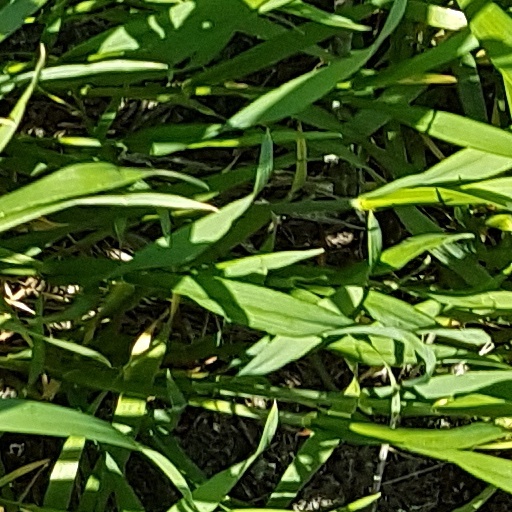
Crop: wheat